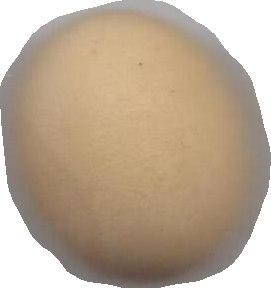
Variety: Dega